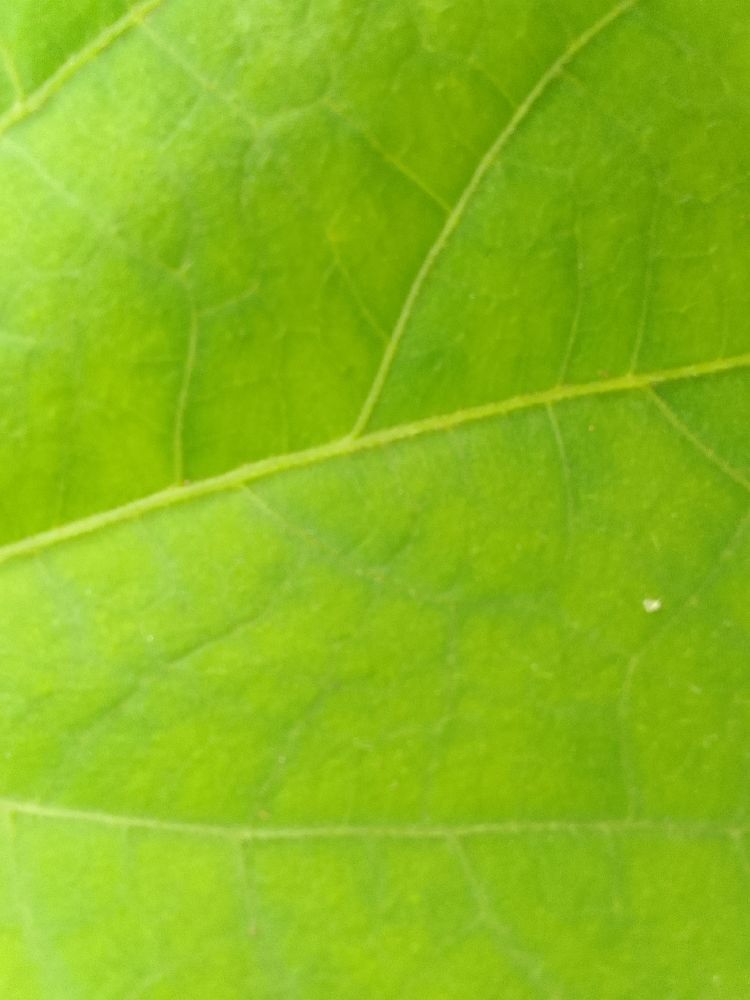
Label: healthy